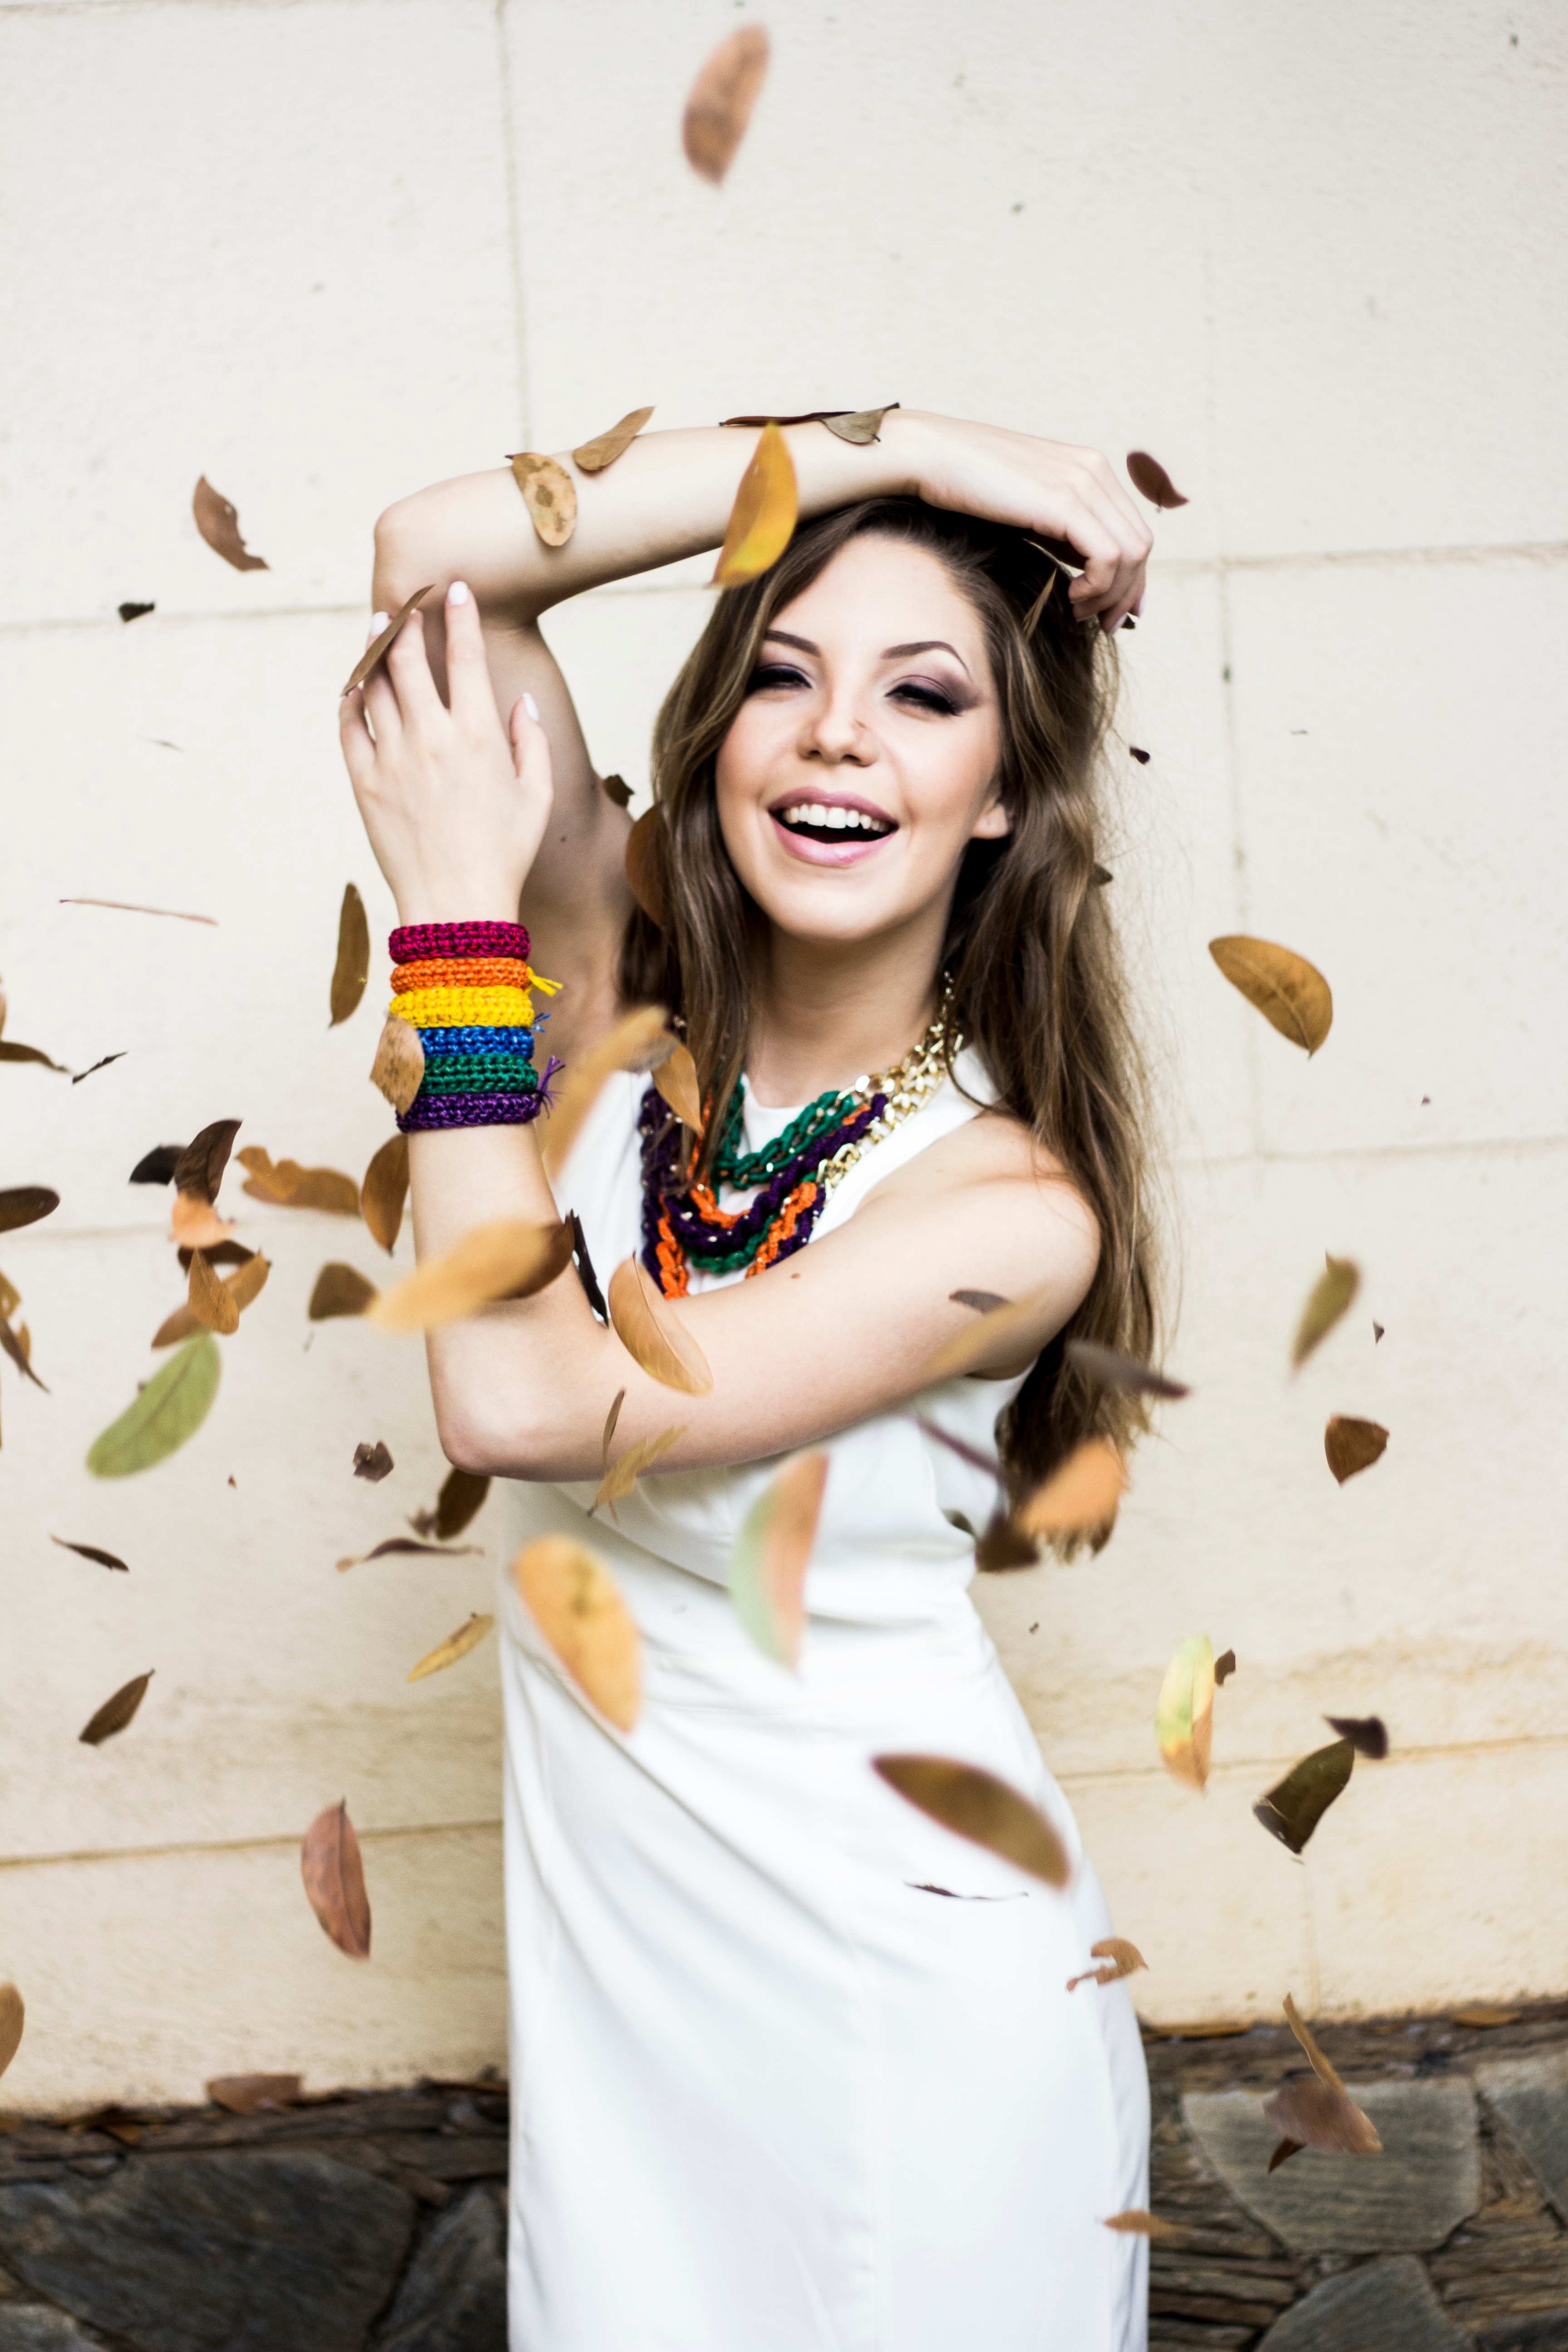
girl, photography, model, spring, fashion, clothing, lady, photograph, beauty, costume, photo shoot